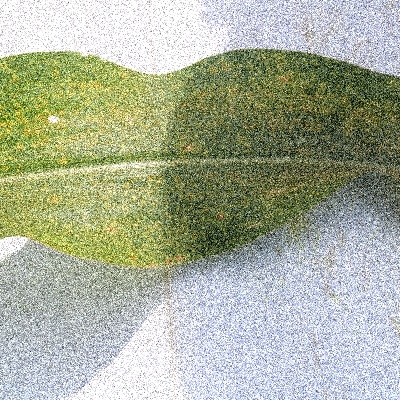
Label: Corn_(Maize)___Leaf_Spot